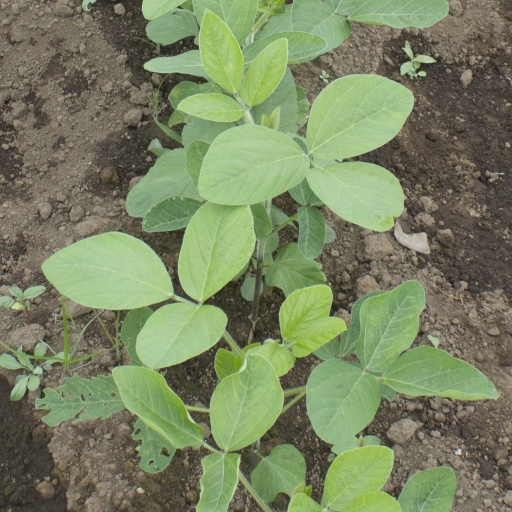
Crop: soybean